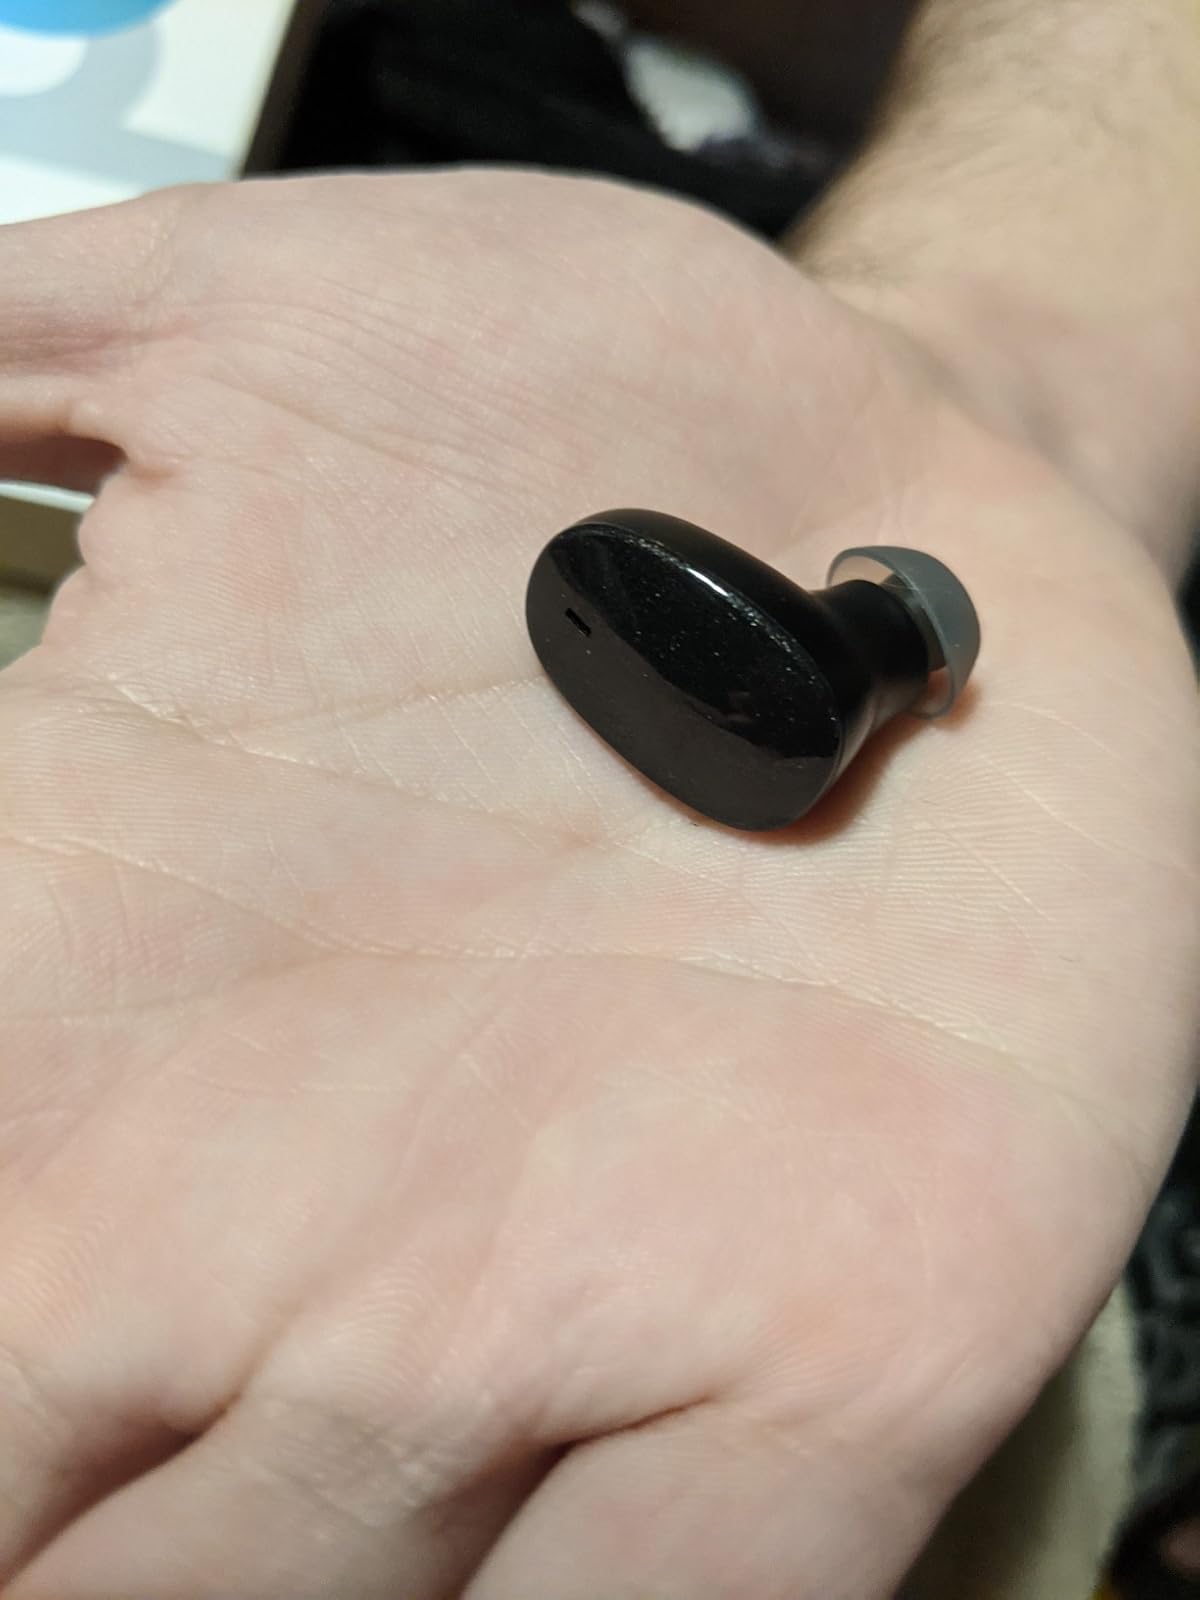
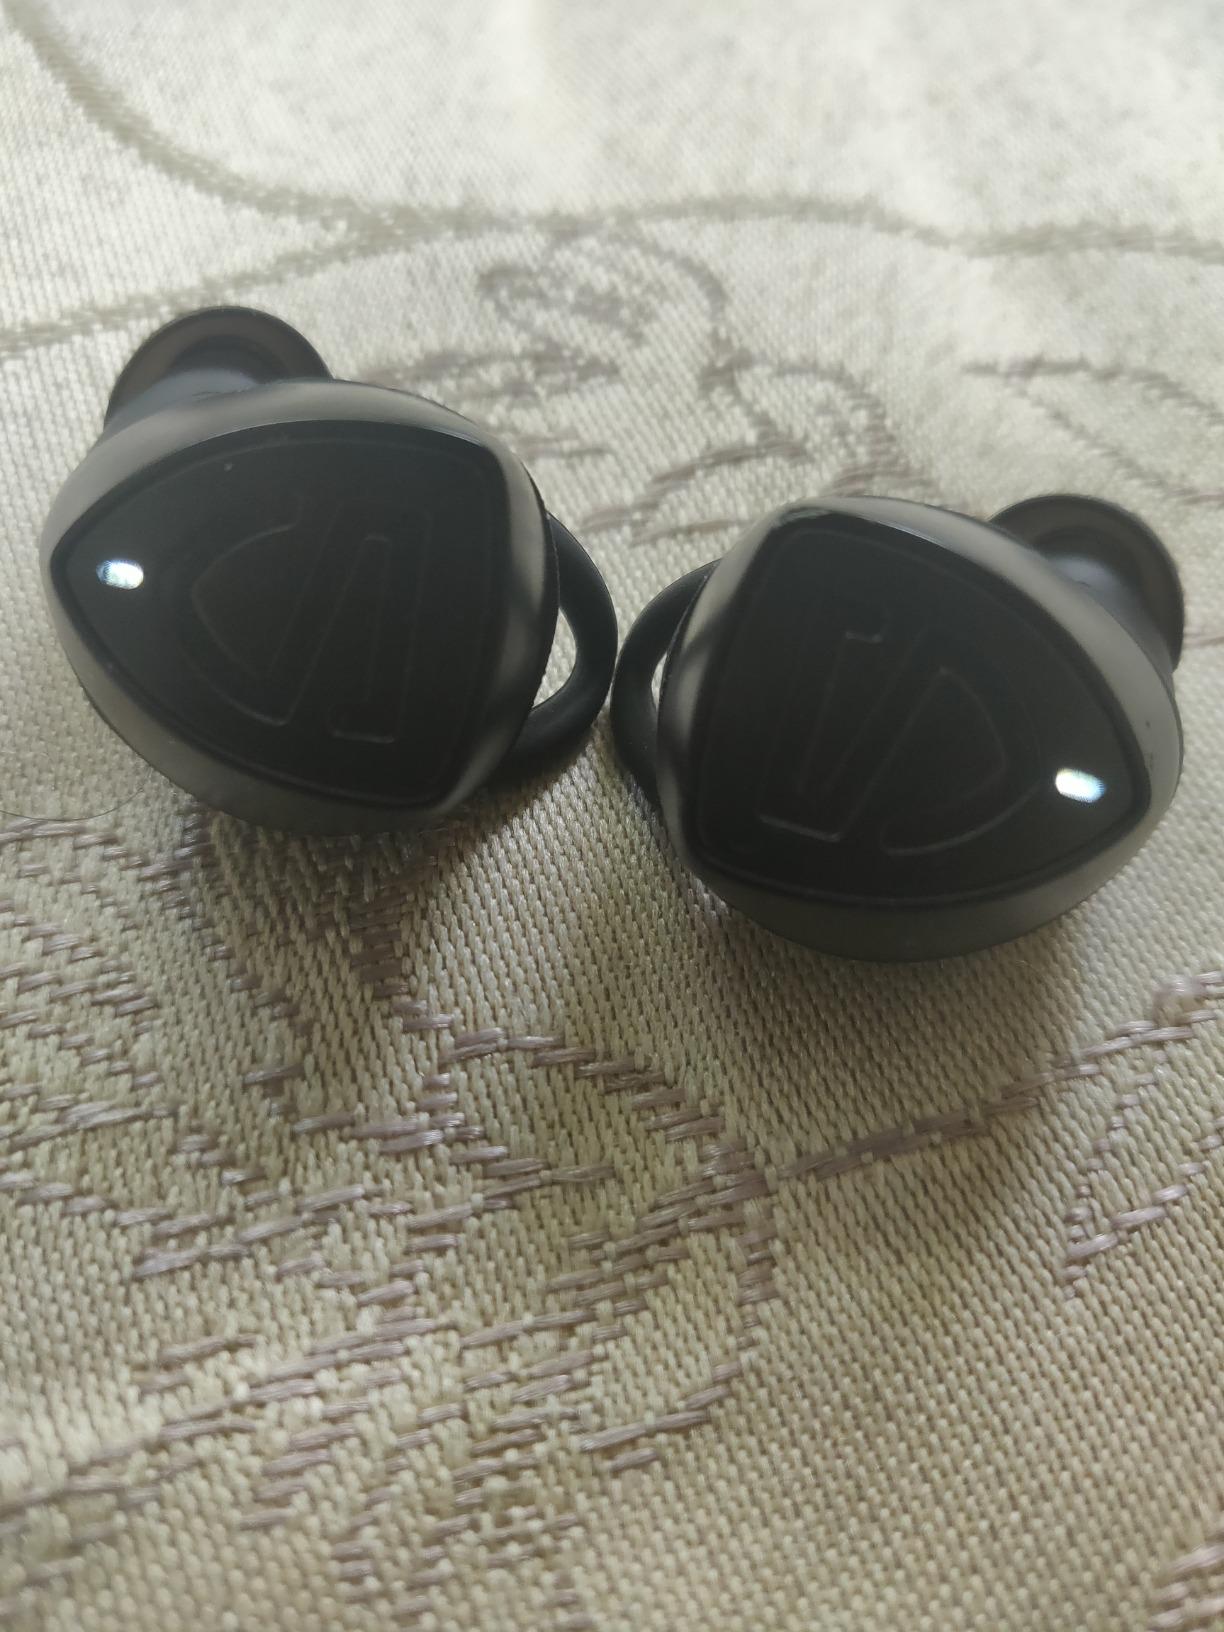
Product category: earbuds
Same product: no